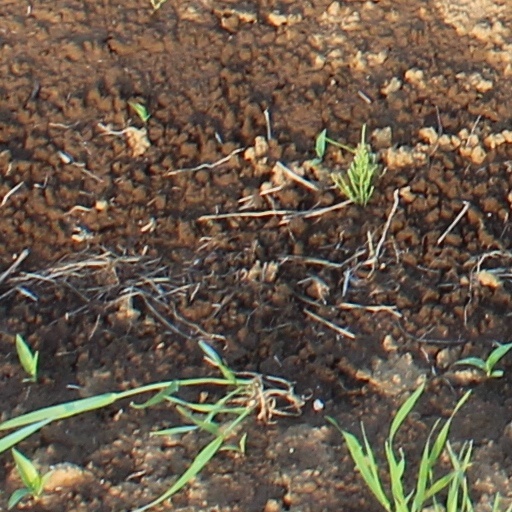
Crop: wheat